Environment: real
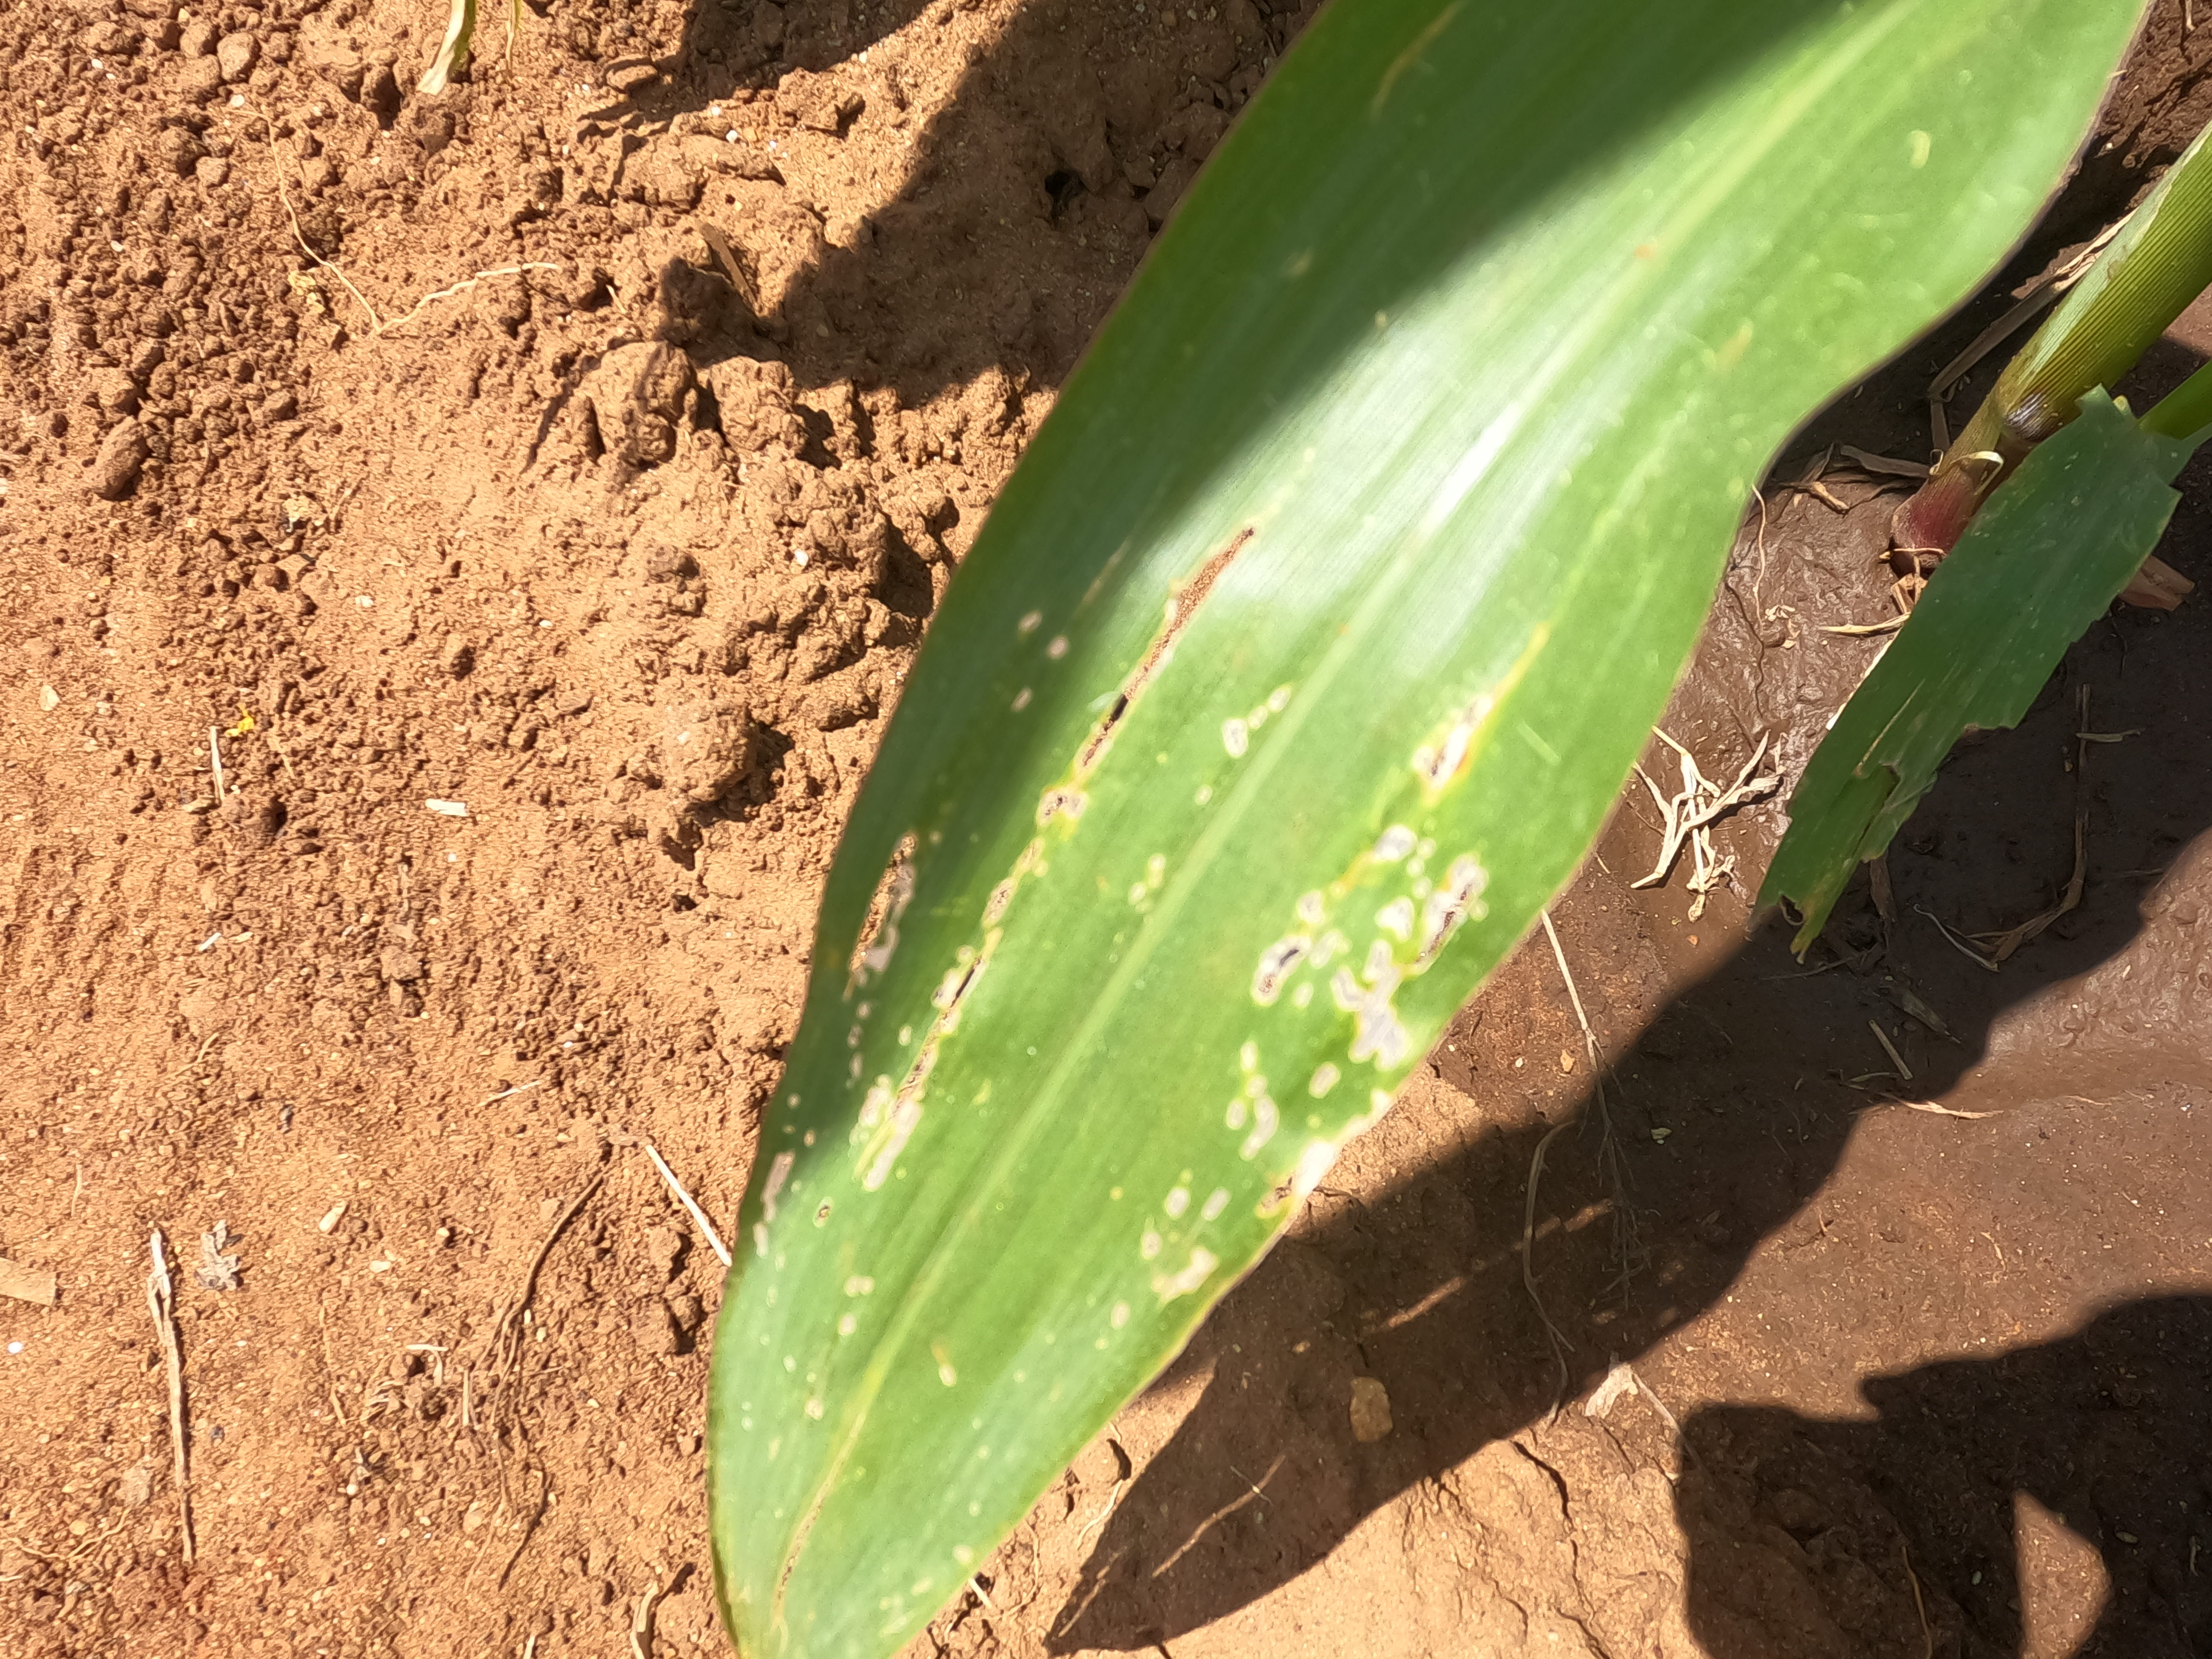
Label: fall_armyworm